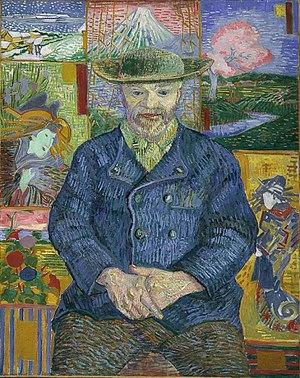
Entre 1870 et la Première Guerre mondiale, l'Europe connaît une vague d'innovation exceptionnelle faisant suite à un siècle de poussée technologique. Cette synthèse créative, facilement perceptible par les contemporains, reste un tournant historique important dont l'ampleur n'est pas sans rappeler les bouleversements observés à la Renaissance. C'est l'époque de la foi dans le progrès, l'âge d'or des expositions universelles, de l'entrepreneuriat populaire et de l'internationalisation avant l'heure. Dans ce contexte de prospérité économique, la France et la ville lumière jouent un rôle particulier que viendront bientôt ruiner les deux guerres mondiales. Cette période d'expansion dans un climat d'insouciance, qui sera plus tard qualifiée de Belle Époque, est un tournant décisif vers la modernité.